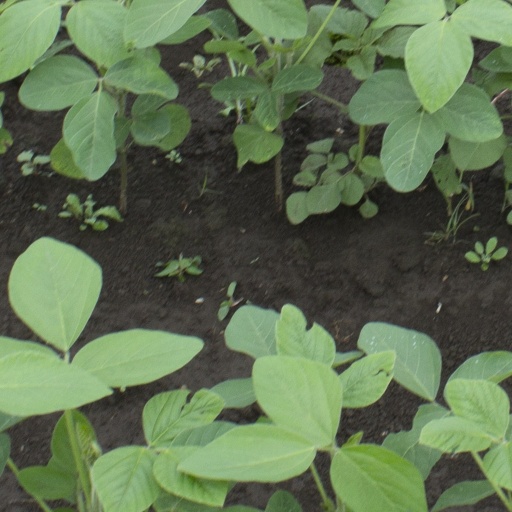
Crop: soybean